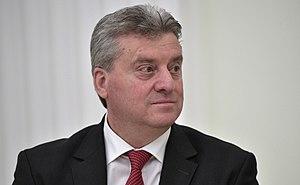
Zoran Zaev est un homme d'État macédonien membre de l'Union sociale-démocrate de Macédoine, né le 8 octobre 1974 à Stroumitsa.